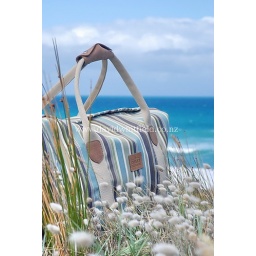
bag in sand dunes